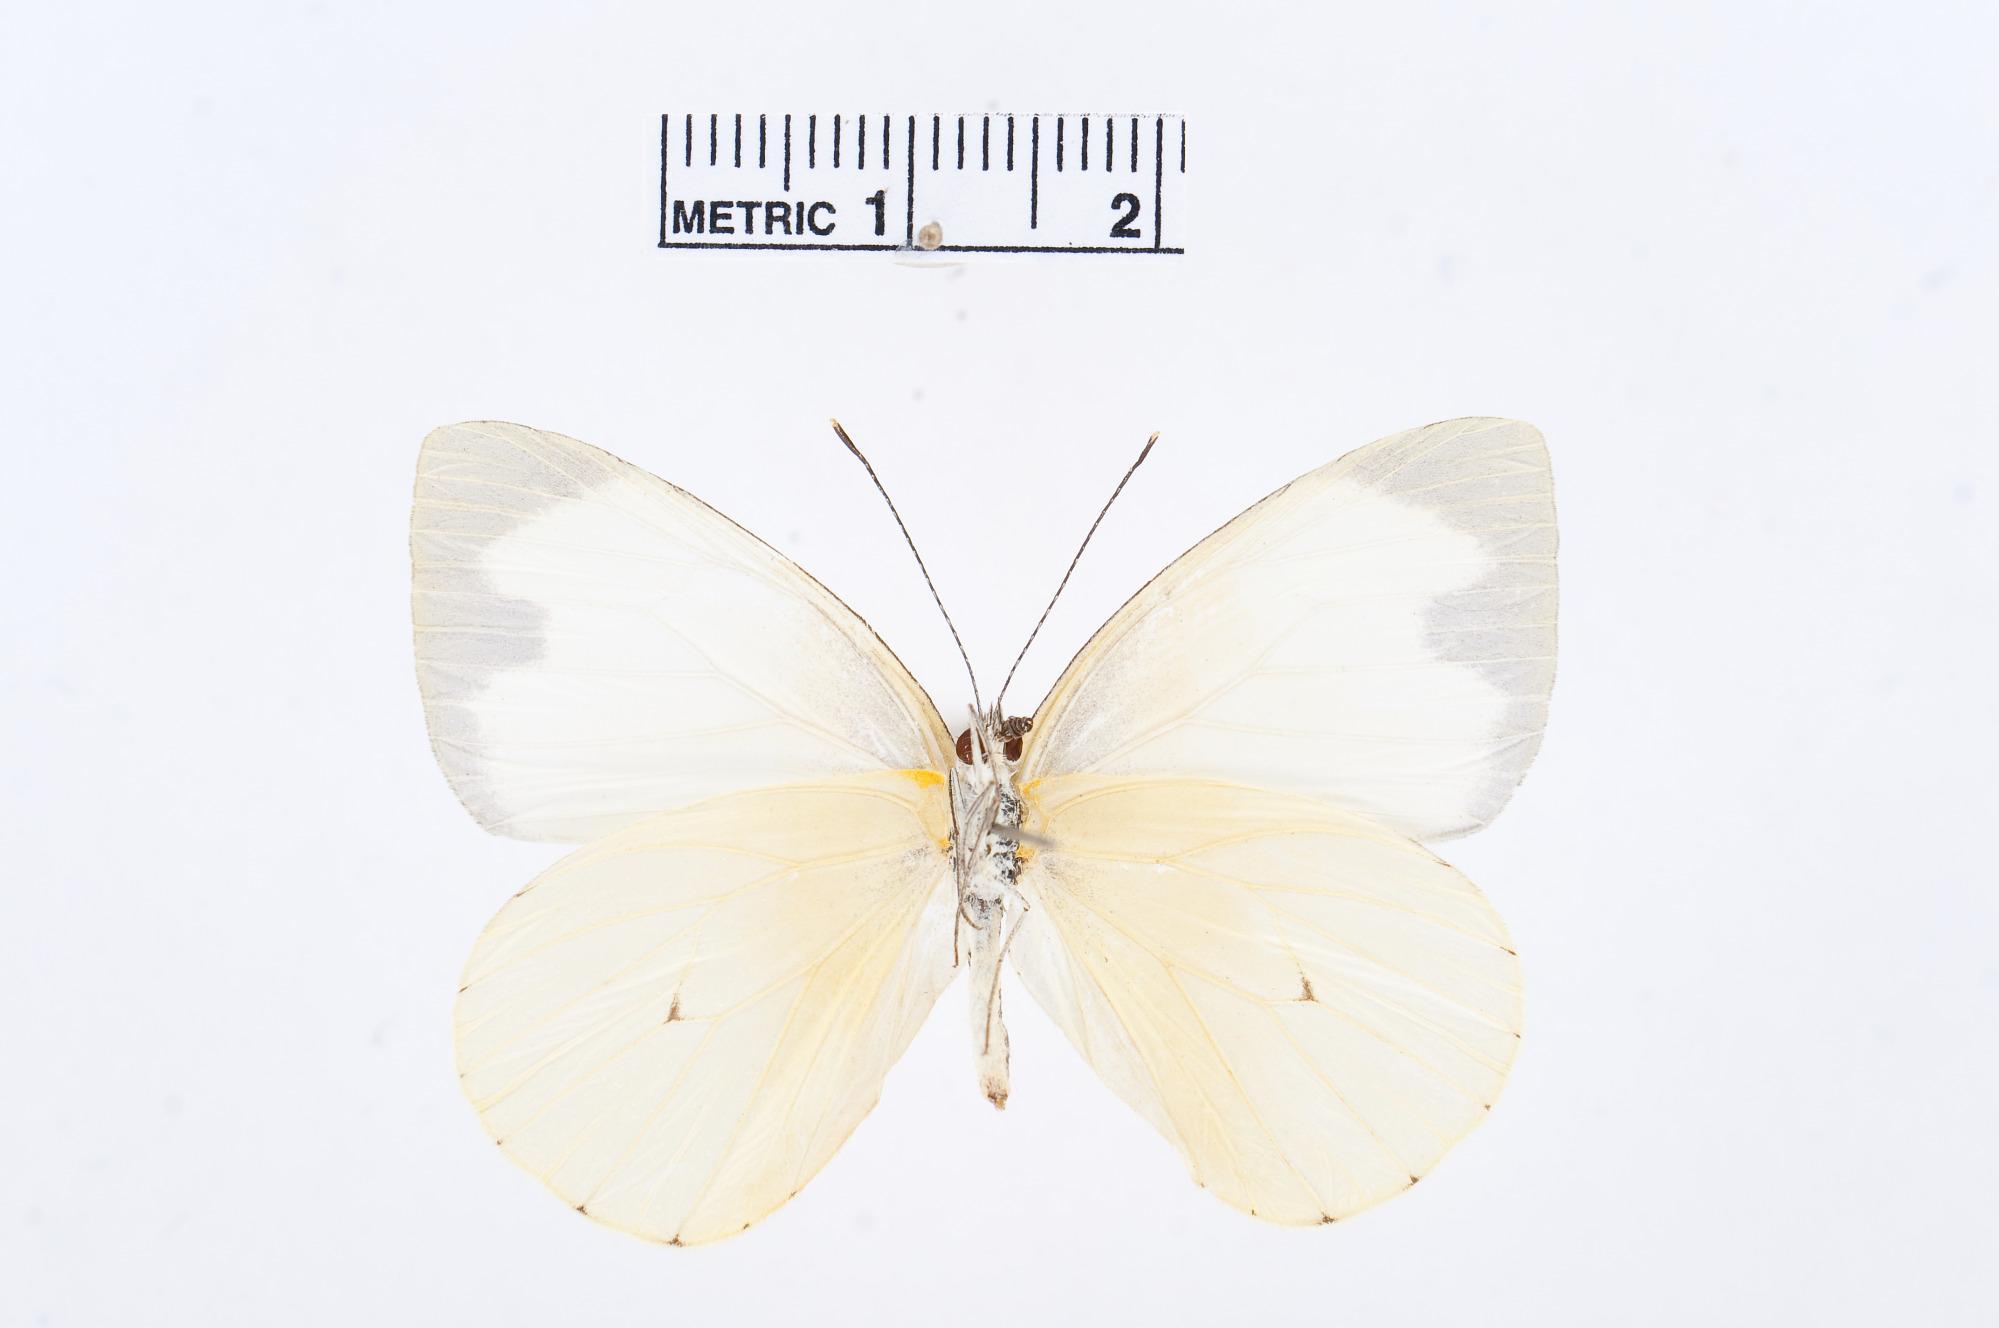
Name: Leptophobia aripa
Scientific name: Leptophobia aripa
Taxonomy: Animalia, Arthropoda, Hexapoda, Insecta, Lepidoptera, Pieridae, Pierinae